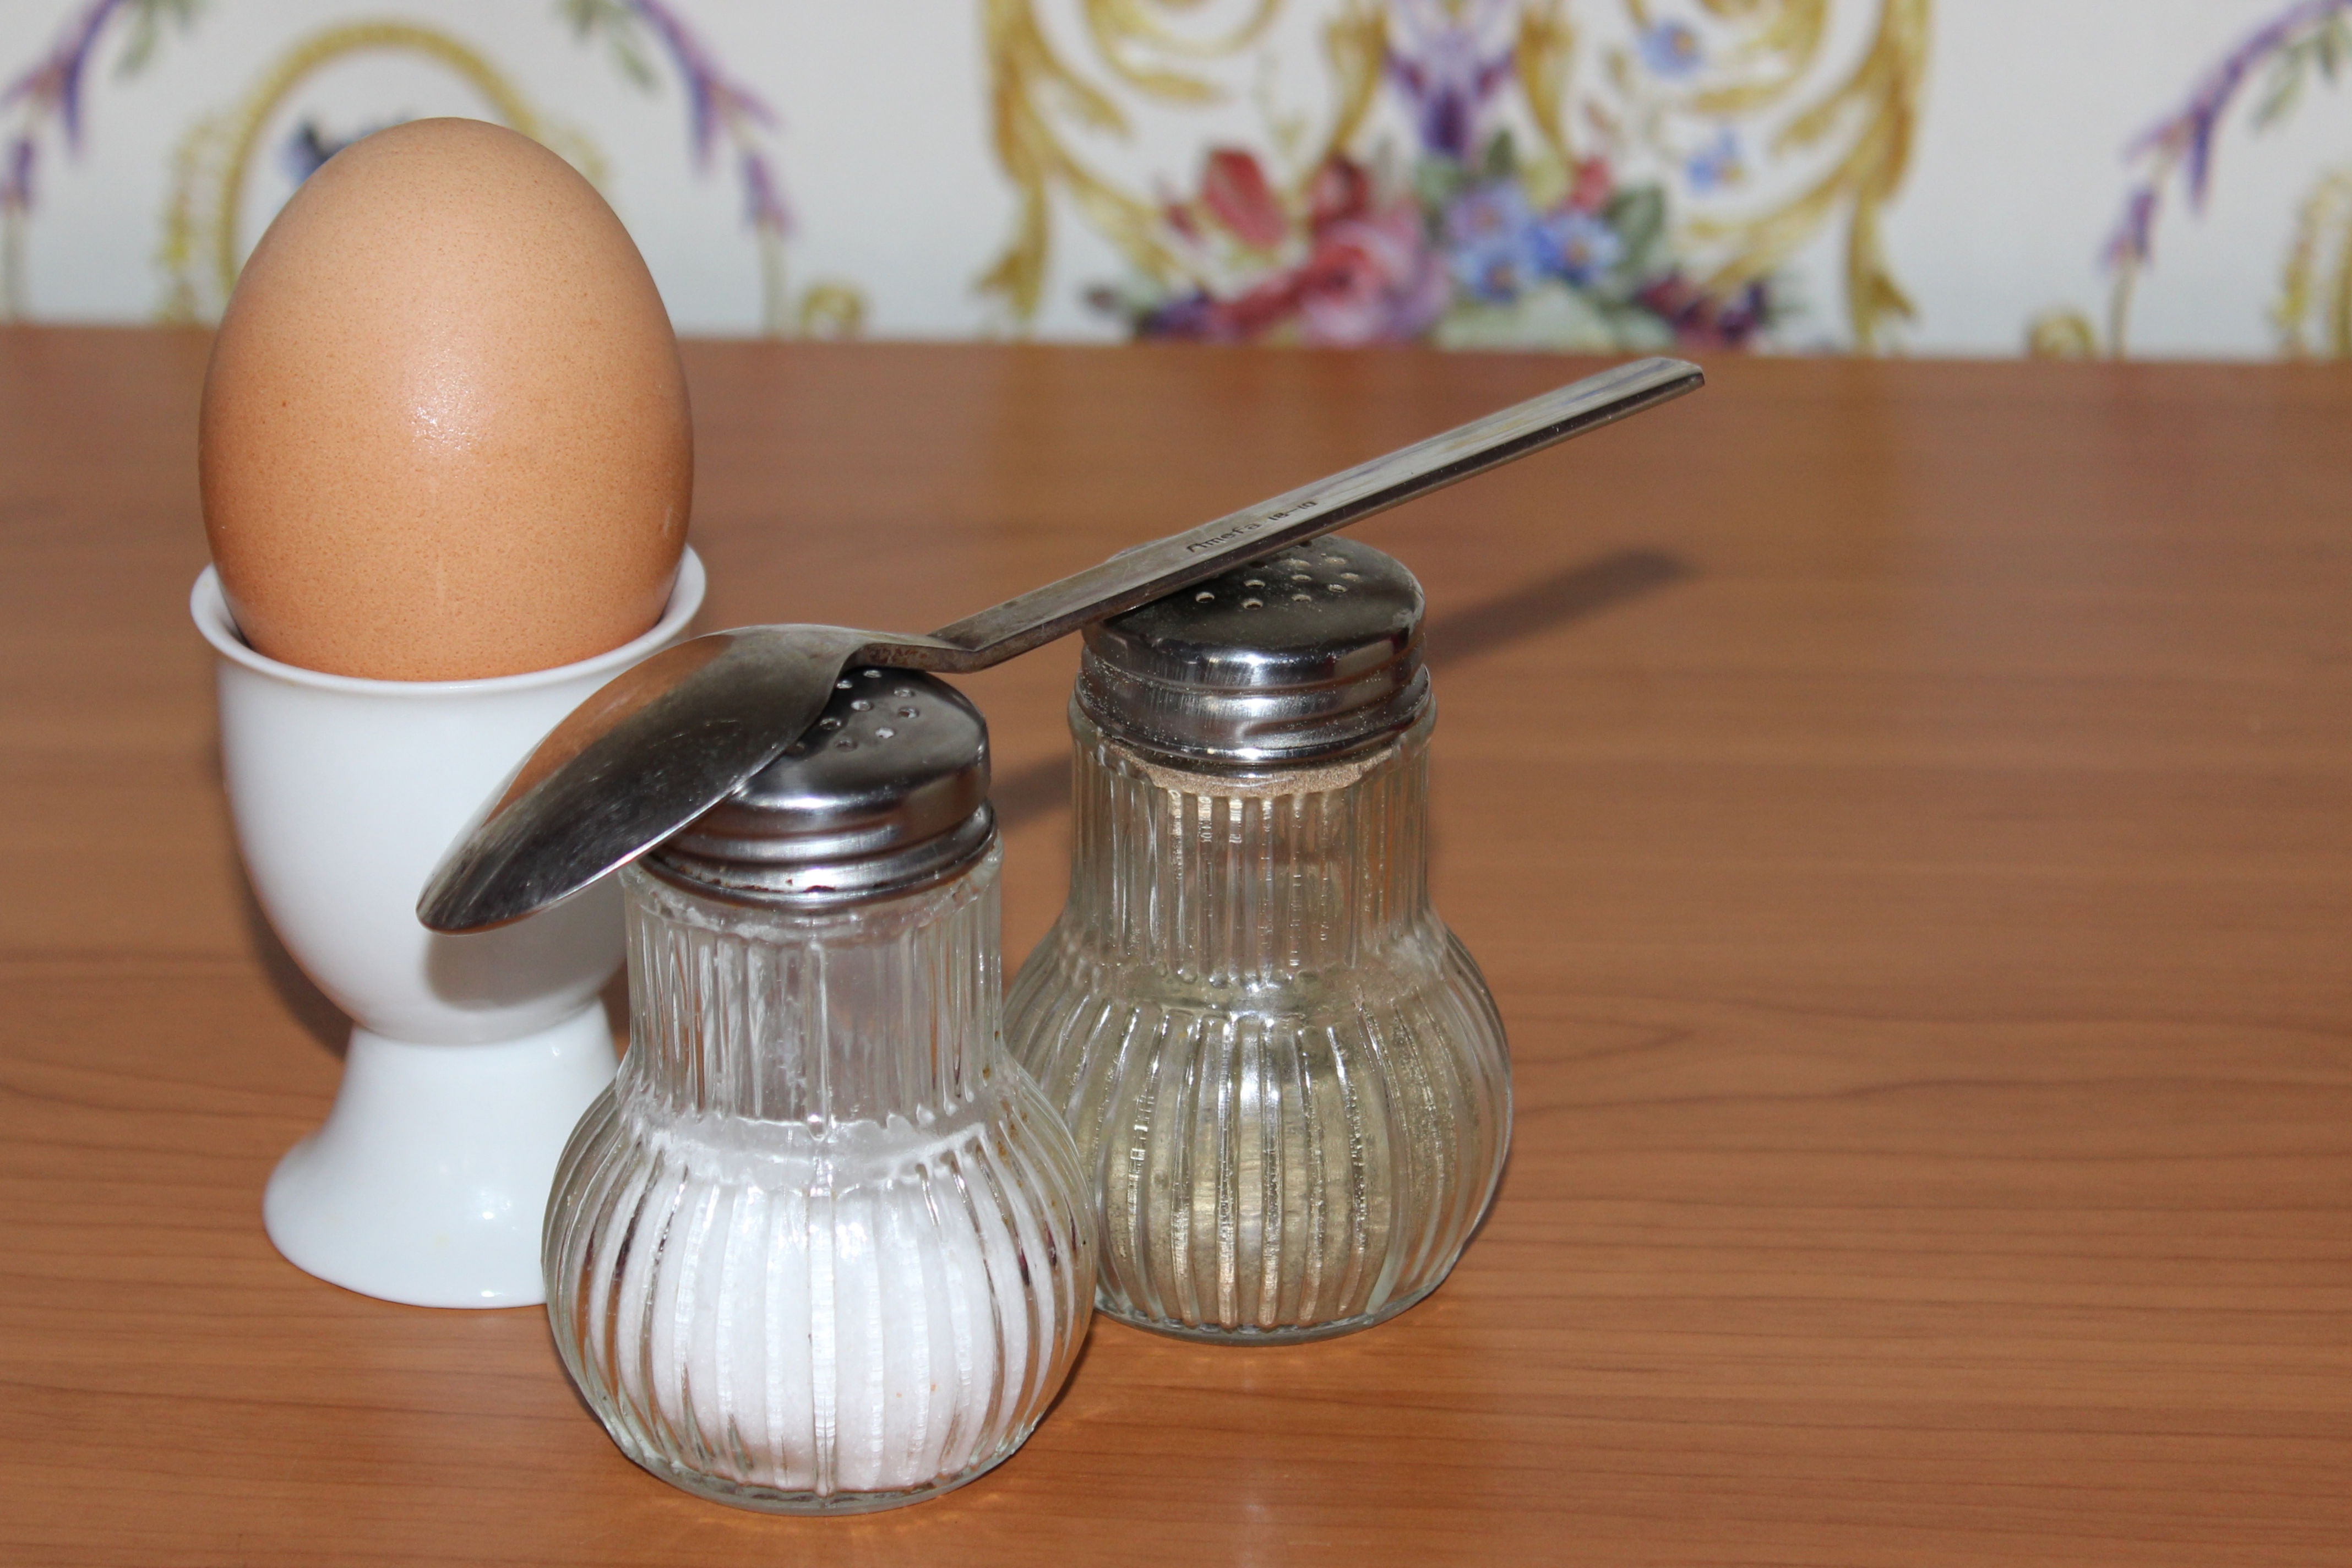
glass, pepper, salt, bottle, lighting, spoon, egg, product, breakfast egg, hen's egg, animal food